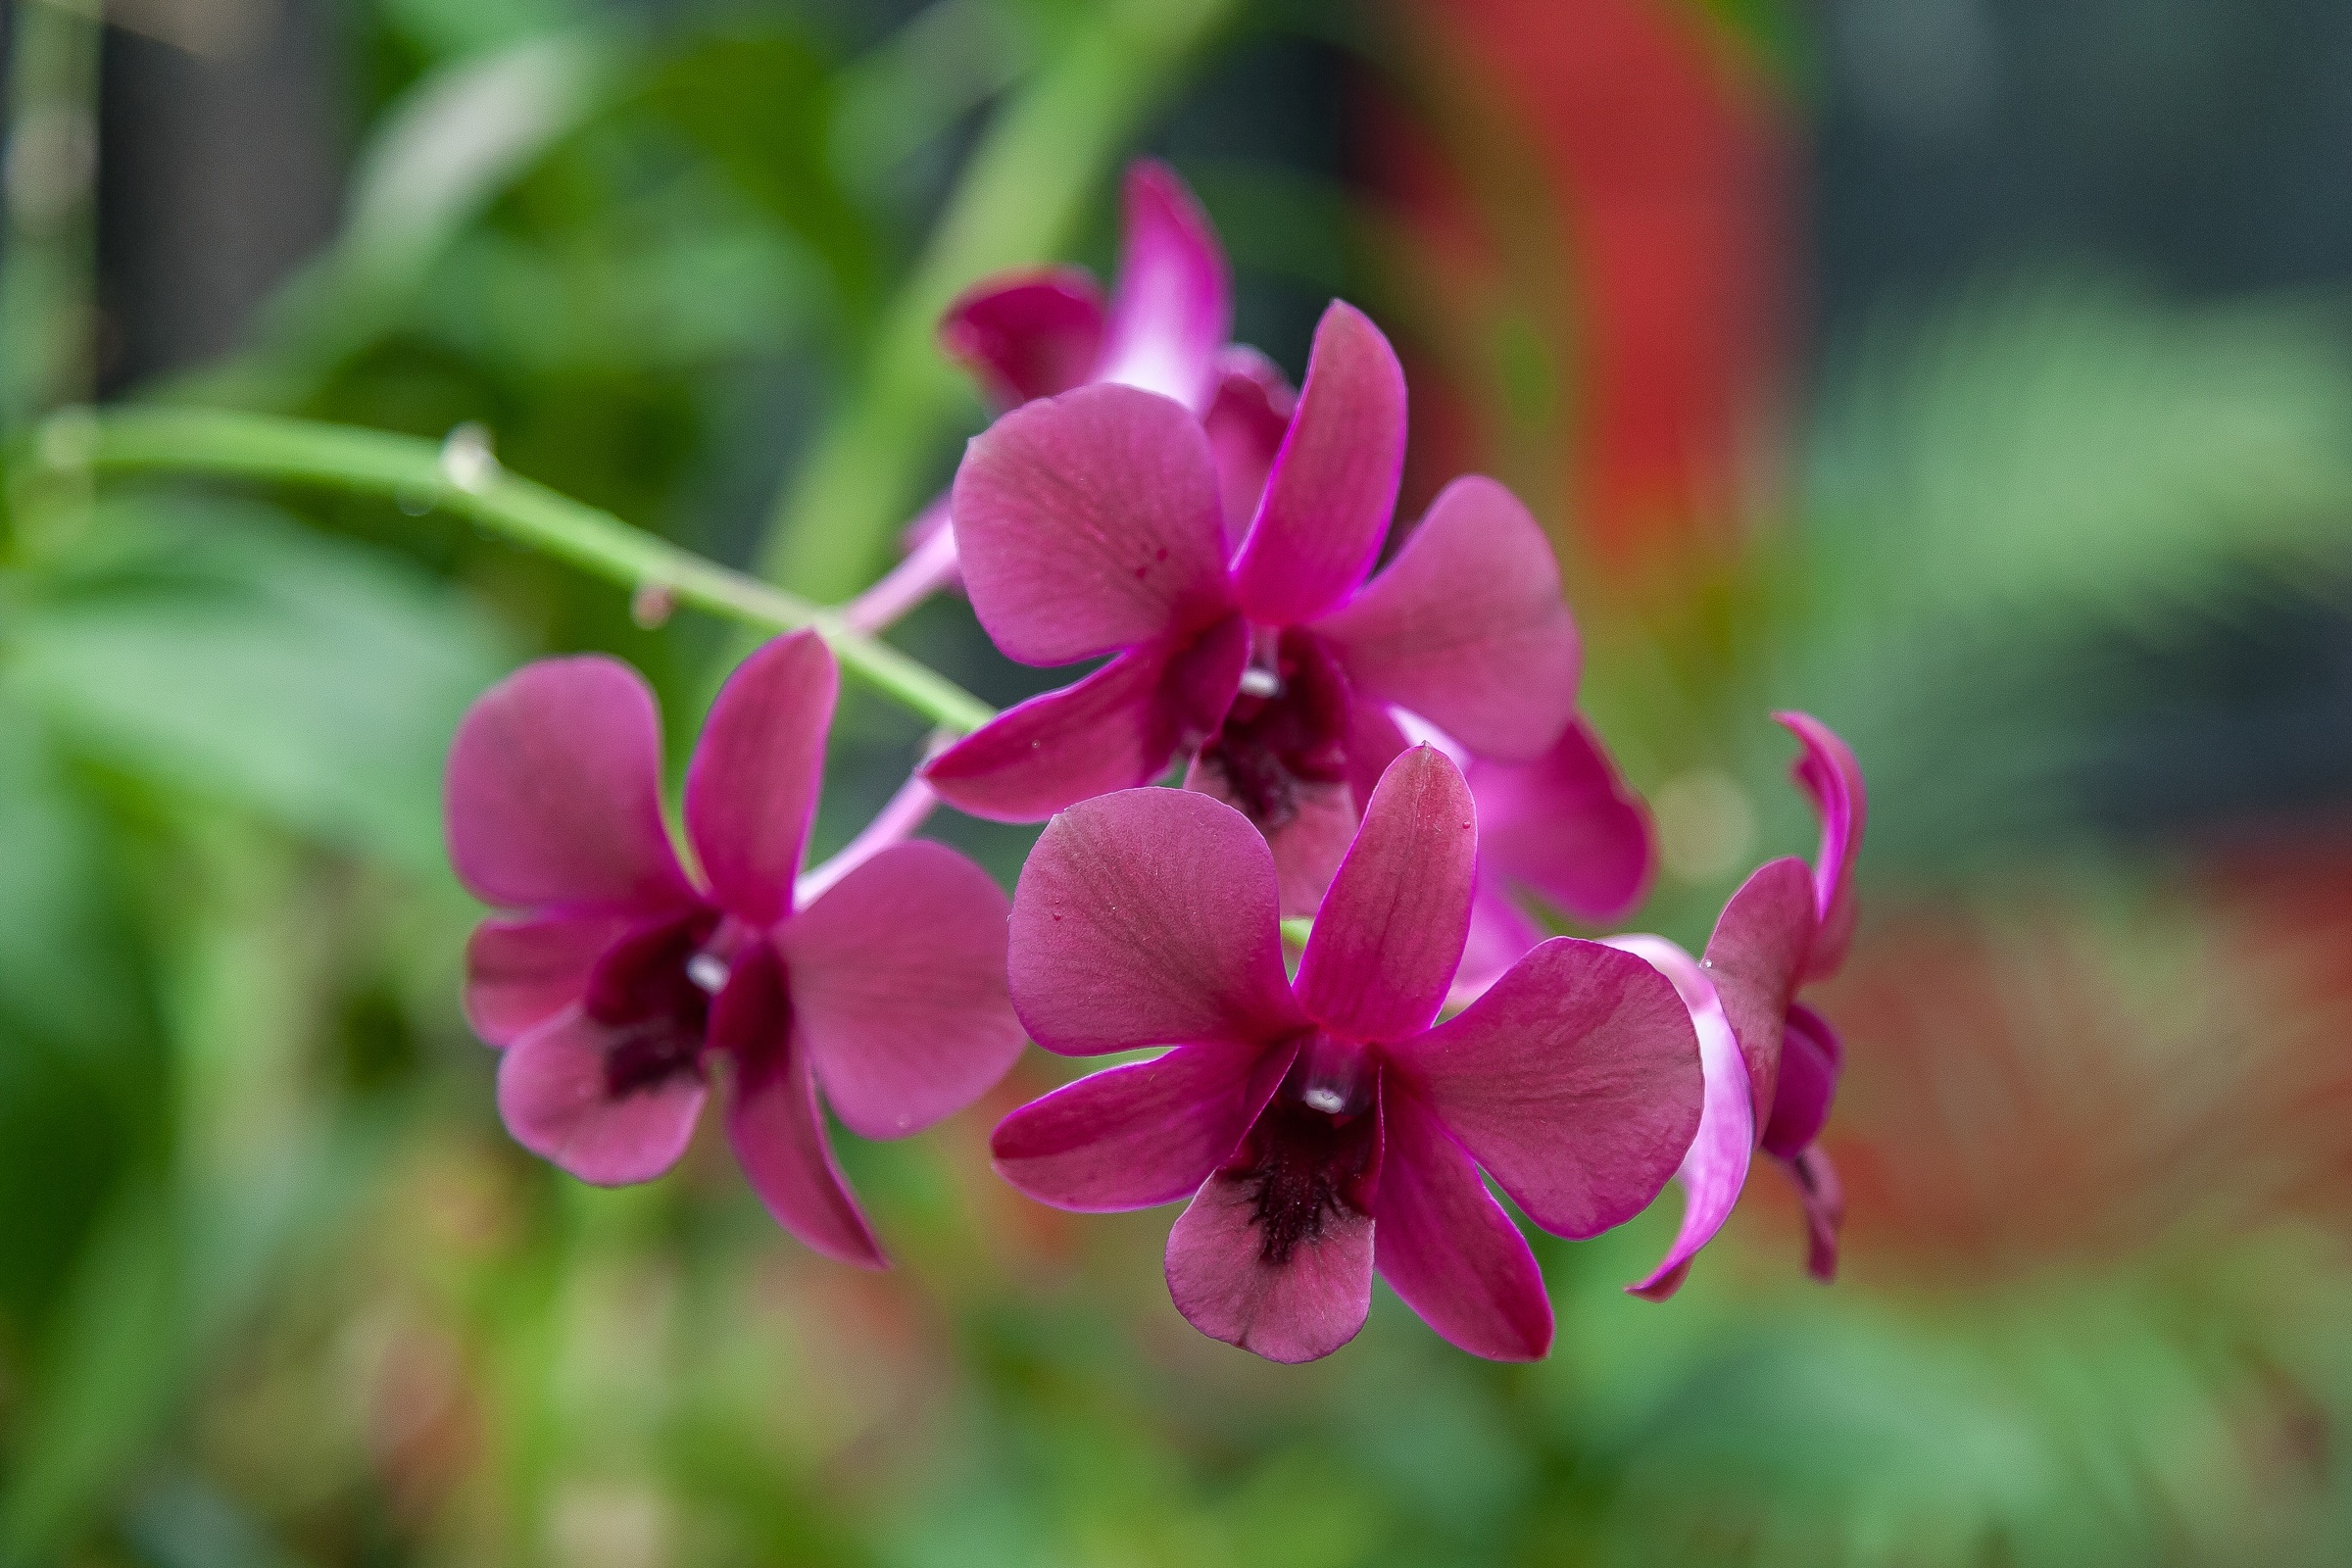
nature, blossom, plant, flower, petal, botany, flora, orchid, wildflower, macro photography, flowering plant, land plant, everlasting sweet pea